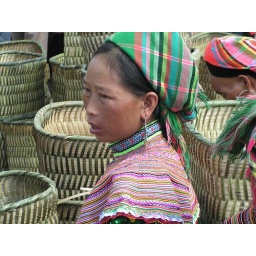
Women selling baskets on market in Bac Ha